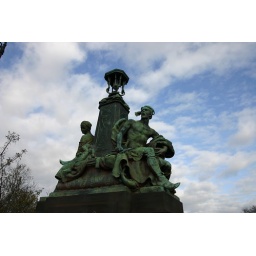
Statues on a bridge over the river Kelvin, Glasgow